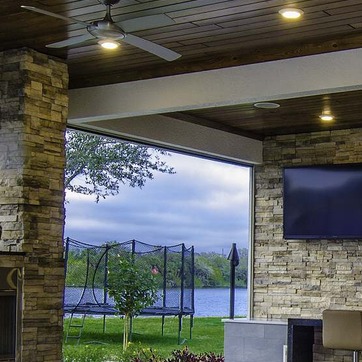
Material: sky